Amber Court

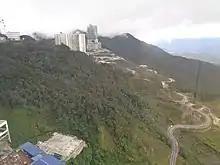
Road leading to Amber Court and Ion Delemen in 2016. The number on the mechanical penthouse is the old resort phone number.

Villa Genting Properties Sdn Bhd (VGP) (also a subsidiary of Villa Genting Berhad) developed the Billion Court Resort Condominium (Hilltop Condominiums) next to Amber Court. The project was presented to purchasers in March 1996 at the Shangri-La Hotel Kuala Lumpur. Construction of the project consisting of three (initial four) 26-storey blocks, two 9-storey blocks, and a 6-storey car park started. The project cost was around 100 million Malaysian Ringgit (approx. 37 million US dollars). The architect was ADC Akitek Sdn Bhd and engineer was Meinhardt (Malaysia) Sdn Bhd. During construction, Villa Genting Properties got into a legal dispute with the construction company Muhibbah Engineering (M) Bhd. Billion Court could not be finished because of the Asian Financial Crisis, and Villa Genting Properties was included in the Malaysian blacklist for developers involved in abandoned projects. In 2012, the NCT Group took over the project that was inactive since 2002, and developed the site with the Ion Delemen high-rise complex.